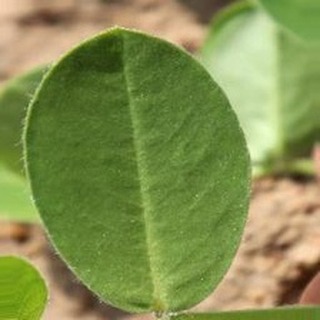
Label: healthy_groundnut